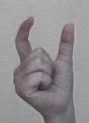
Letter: nun